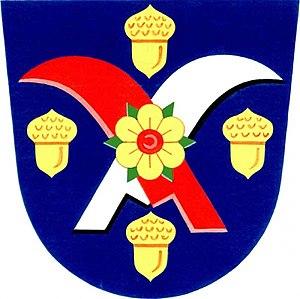
Víceměřice est une commune du district de Prostějov, dans la région d'Olomouc, en République tchèque. Sa population s'élevait à 602 habitants en 2018.